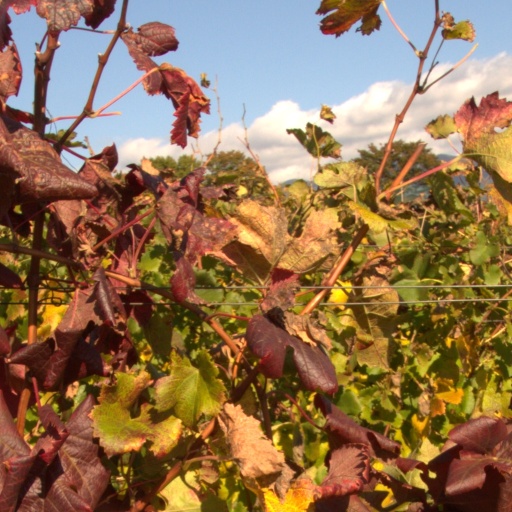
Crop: grape